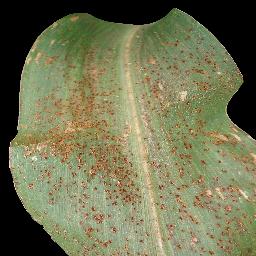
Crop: corn
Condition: (maize)_common_rust